Imperial Japanese Navy

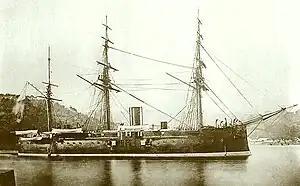
The ironclad "Fusō", between 1878 and 1891

For more than 200 years, beginning in the 1640s, the Japanese policy of seclusion (""sakoku"") forbade contacts with the outside world and prohibited the construction of ocean-going ships on pain of death. Contacts were maintained, however, with the Dutch through the port of Nagasaki, the Chinese also through Nagasaki and the Ryukyus and Korea through intermediaries with Tsushima. The study of Western sciences, called ""rangaku"" through the Dutch enclave of Dejima in Nagasaki led to the transfer of knowledge related to the Western technological and Scientific Revolution which allowed Japan to remain aware of naval sciences, such as cartography, optics and mechanical sciences. Seclusion, however, led to the loss of any naval and maritime traditions the nation possessed.